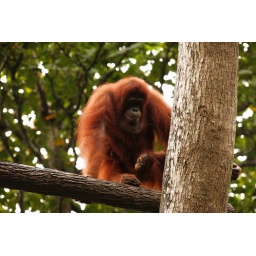
Mama and baby Orangutan sitting in the tree